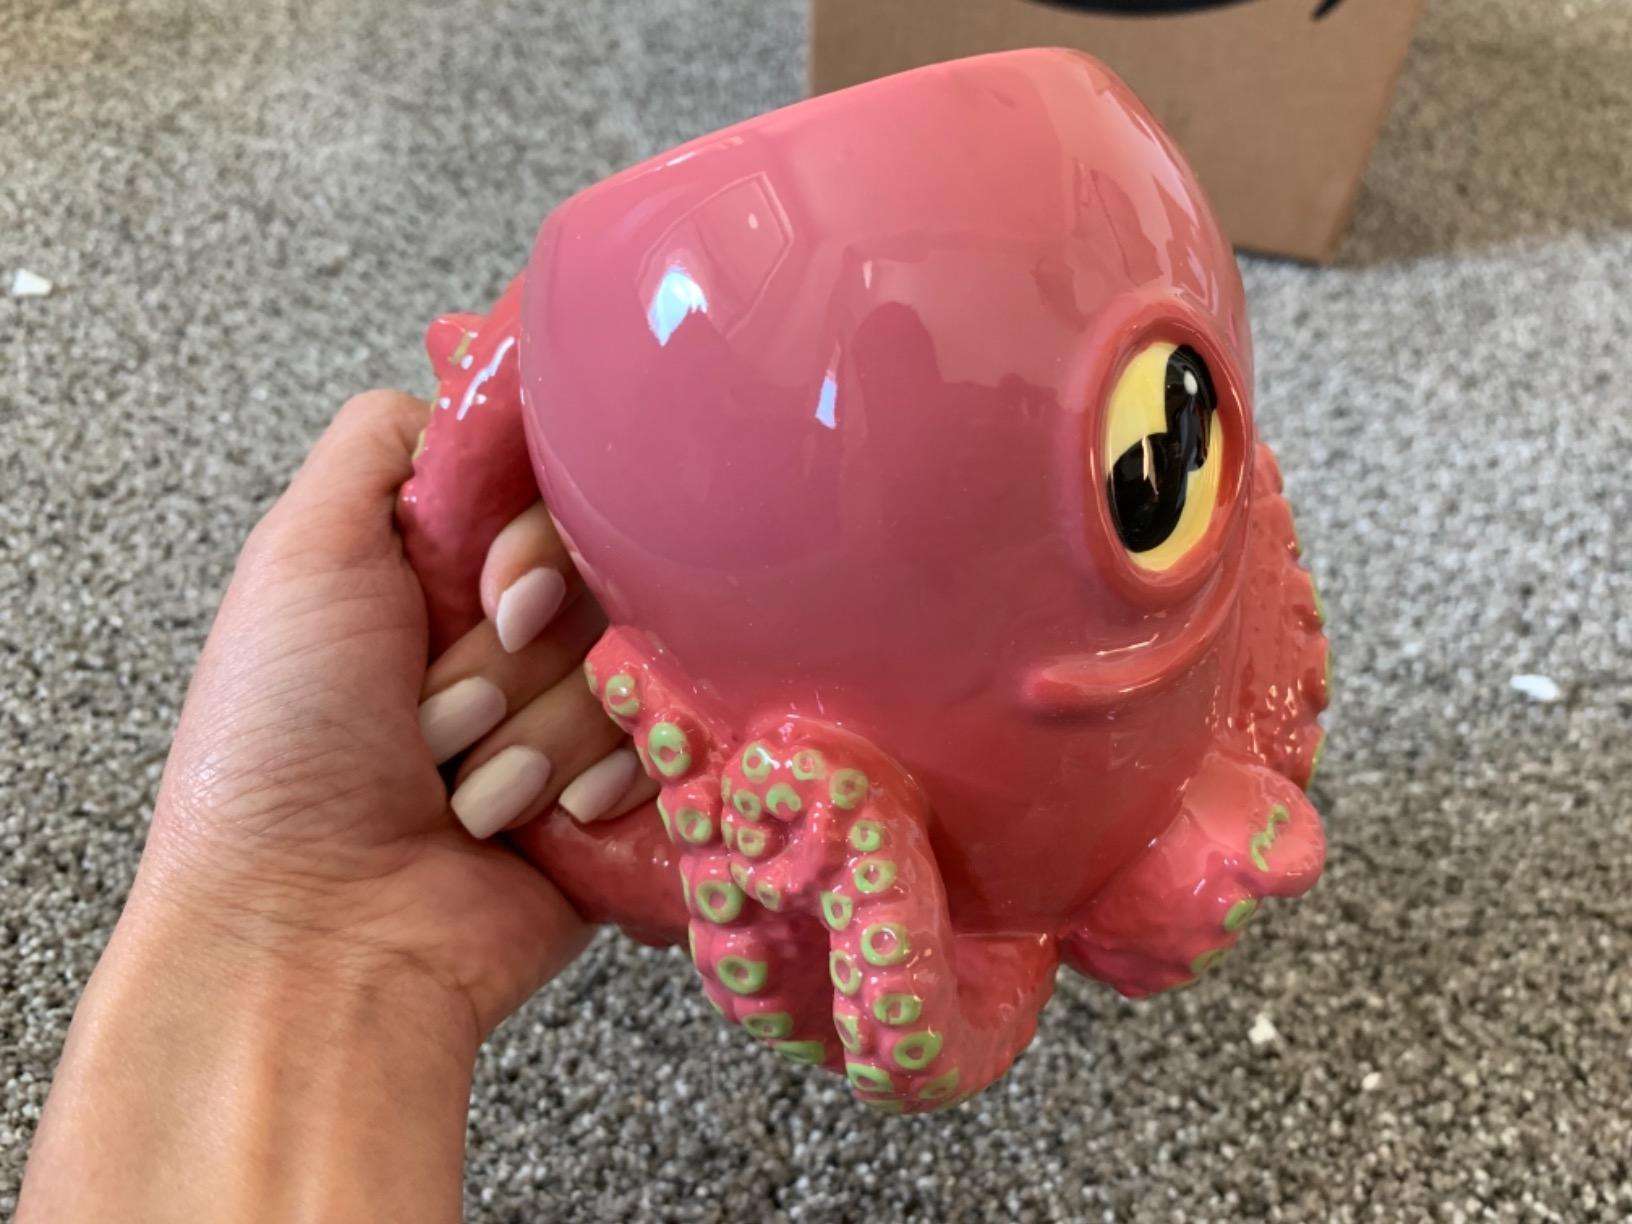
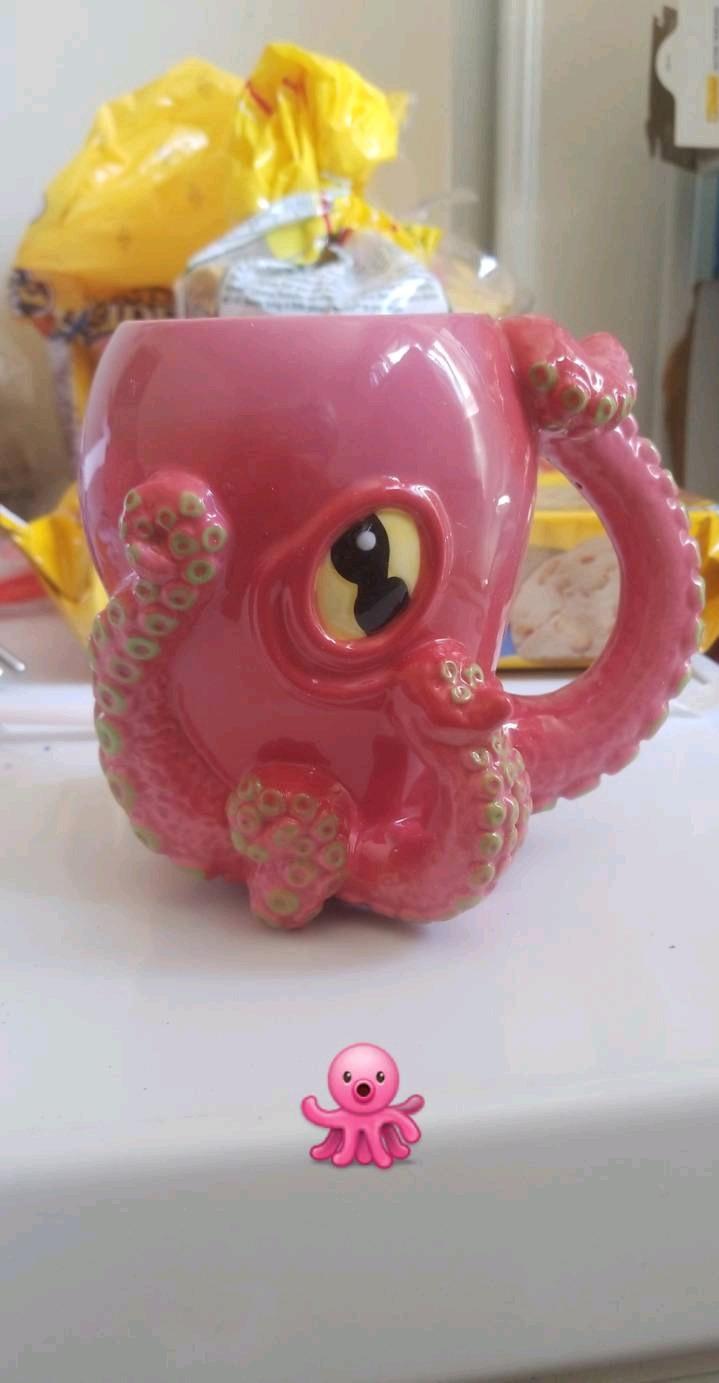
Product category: items_mug
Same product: yes